Claremont Colleges

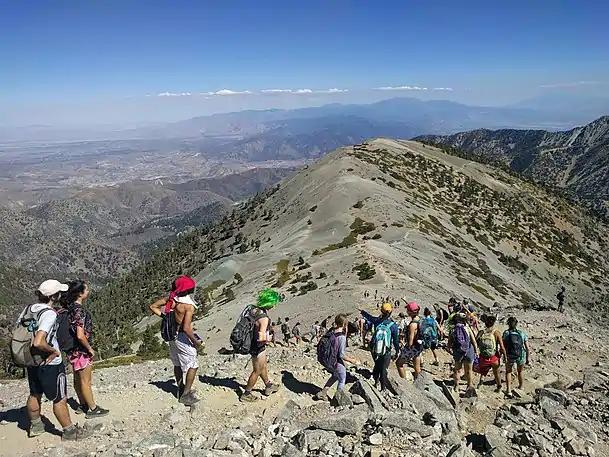
An On the Loose hike descends from the summit of Mount Baldy toward the Devil's Backbone ridge in the San Gabriel Mountains north of campus.

In addition, three of the Claremont Colleges—Claremont McKenna College, Pitzer College, and Scripps College—share a single science program. These three colleges pool their resources to create the largest academic department in Claremont, the Joint Science Department. Many research projects and courses use the Robert J. Bernard Field Station, an natural area which consists principally of the rare Coastal Sage Scrub ecosystem.